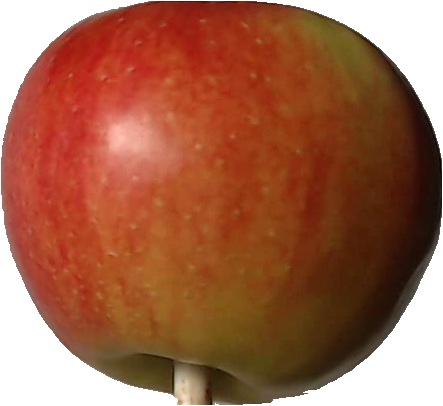
Label: apple_red_2